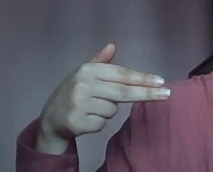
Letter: ghain